LGBTQ rights in Nepal

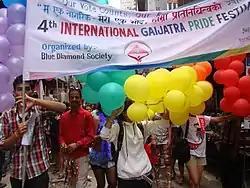
Pride festival in Nepal in 2013

While the Nepalese political landscape has rapidly changed in the past decade, much of the progressive legislation has not been implemented at the community level. Traditional Nepalese gender roles stem from rigid ideals based on biological sex that ostracize anyone failing to conform. These norms may stigmatize any LGBT Nepalis who choose to operate outside of the gender roles, but affect LGBT women in particular, as women, more than men, are expected to conform to societal expectations.